Rødkilde Højskole

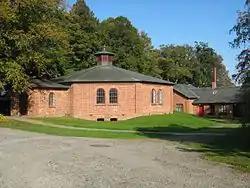
The octagonal assembly building (1868)

The basic plans for the school were sketched out by Bojsen himself. To some extent, they were based on a drawing he made a few years earlier which included a tower with a cupola similar to the one that can be seen today. He then called on Otto Michael Glahn, a local builder and architect from Nykøbing Falster. Glahn had already gained a reputation for his octagonal church on the neighbouring island of Nyord. However, while the construction work on the school was already underway, Bojsen decided to call on the services of Ludvig Fenger, a seasoned architect, to provide "exterior decorations" which would give the school the worthy look it deserved. The crow-stepped gables are certainly the work of Fenger, though they are more evocative of Denmark's old rural churches than of the historicist style for which he is remembered. The gable finishing is also strangely reminiscent of Grundtvig's pavilion at Rønnebæksholm.